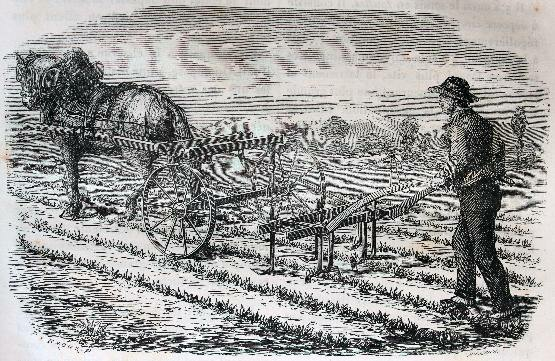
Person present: No